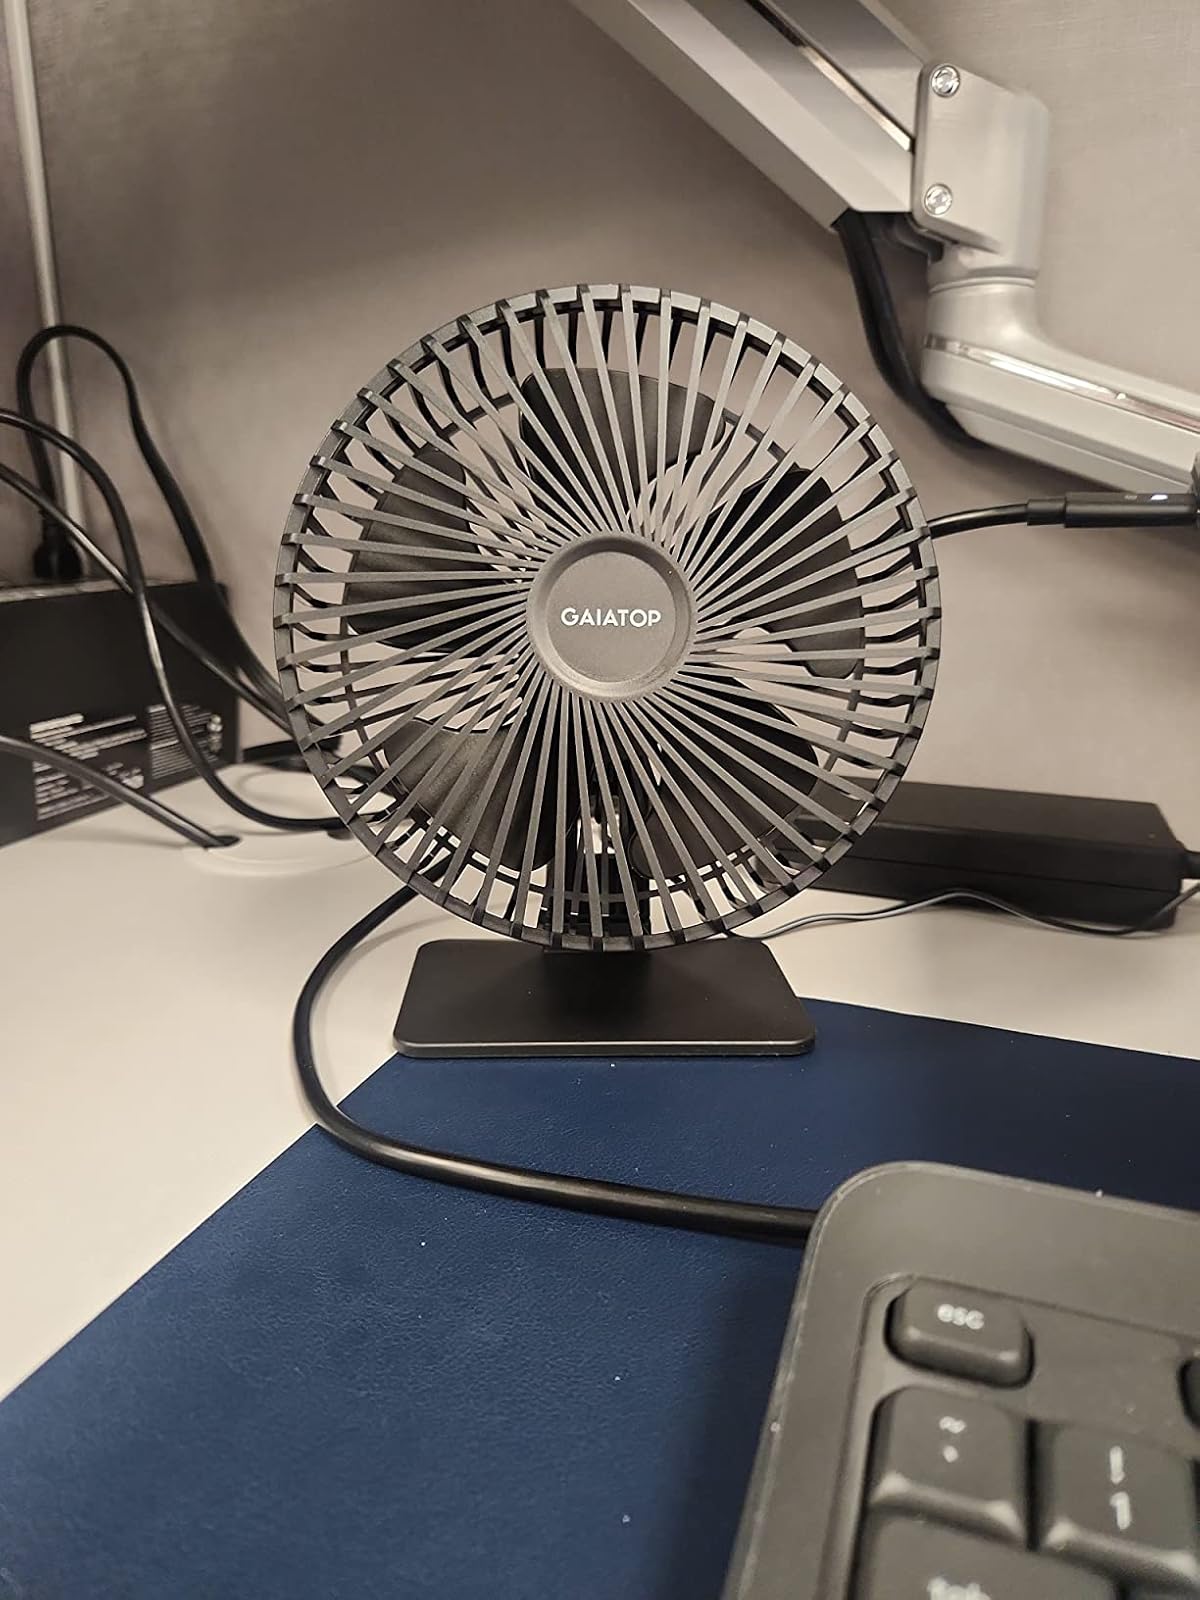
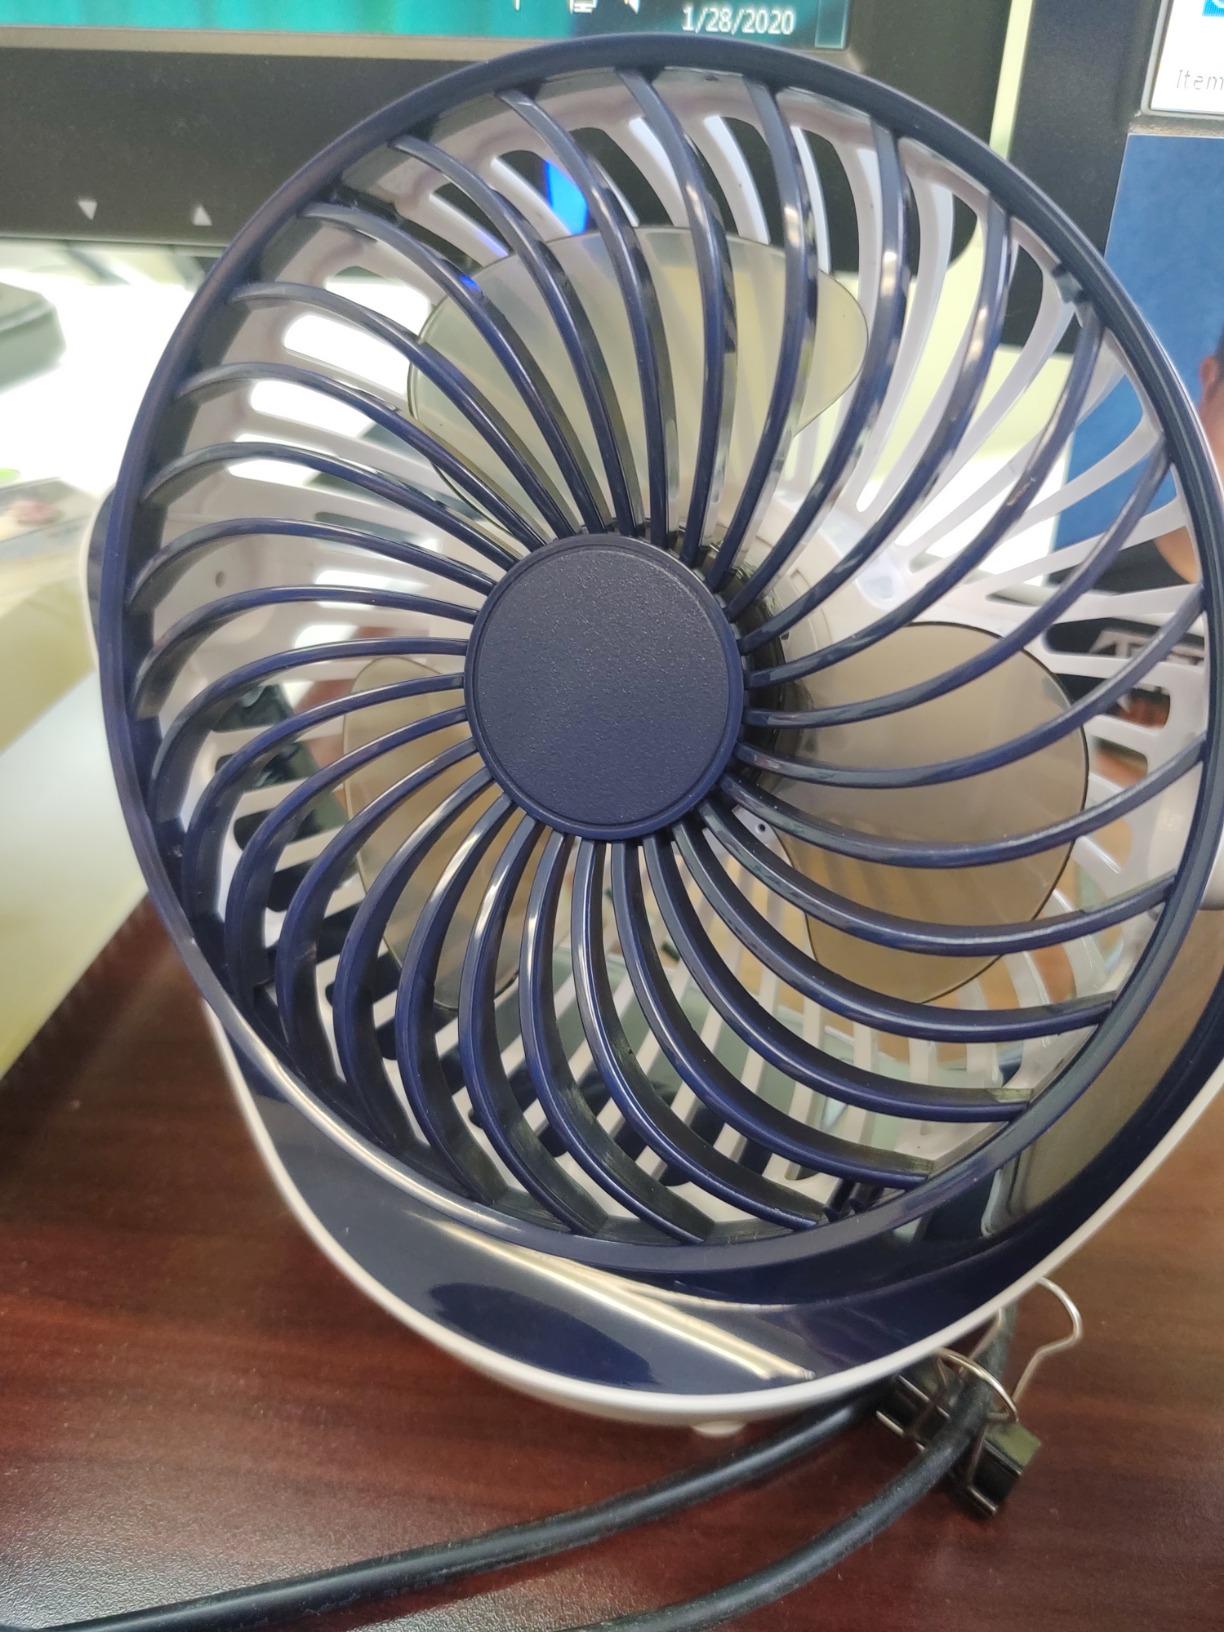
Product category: fan
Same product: no